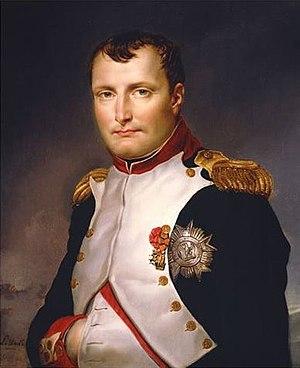
Jean-Baptiste Antoine Marcelin Marbot, plus couramment appelé Marcellin Marbot, baron de Marbot, né le 18 août 1782 à Altillac et mort le 16 novembre 1854 à Paris, est un militaire français du XIXᵉ siècle. Il est issu d'une ancienne famille de noblesse militaire du Quercy qui donnera en moins de cinquante ans trois généraux à la France. Il fait sa carrière dans les états-majors de l'armée française sous le Premier Empire, devenant lieutenant général sous la monarchie de Juillet. Ses Mémoires constituent un remarquable témoignage sur l'épopée napoléonienne.